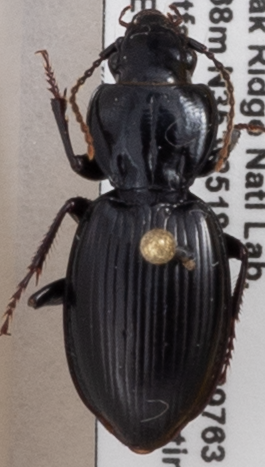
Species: Cyclotrachelus fucatus
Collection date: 2020-06-10
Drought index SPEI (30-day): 0.678
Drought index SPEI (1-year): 2.09
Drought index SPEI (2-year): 2.09